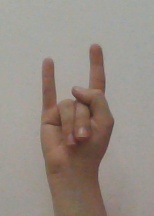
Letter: la